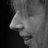
Emotion: happy